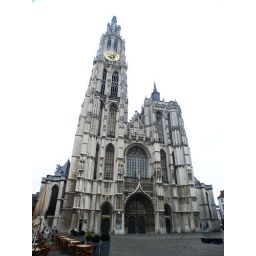
clock tower in antwerp